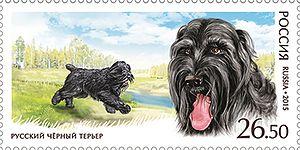
Le terrier noir russe, ou terrier noir, est une race de chien créée dans la seconde moitié du XXᵉ siècle en URSS par l'Ècole centrale militaro-technique d'élevage canin, sous la direction du colonel G. P. Medvedev. Jusqu'en 1941, ce centre d'élevage fondé en 1924 et situé à Knyajevo, dans le district de Dmitrovsk, au nord de la région de Moscou, était connu sous le nom de Chenil de l'étoile rouge. Les travaux menant au terrier noir commencèrent en 1949, sur ordonnance de l'État.